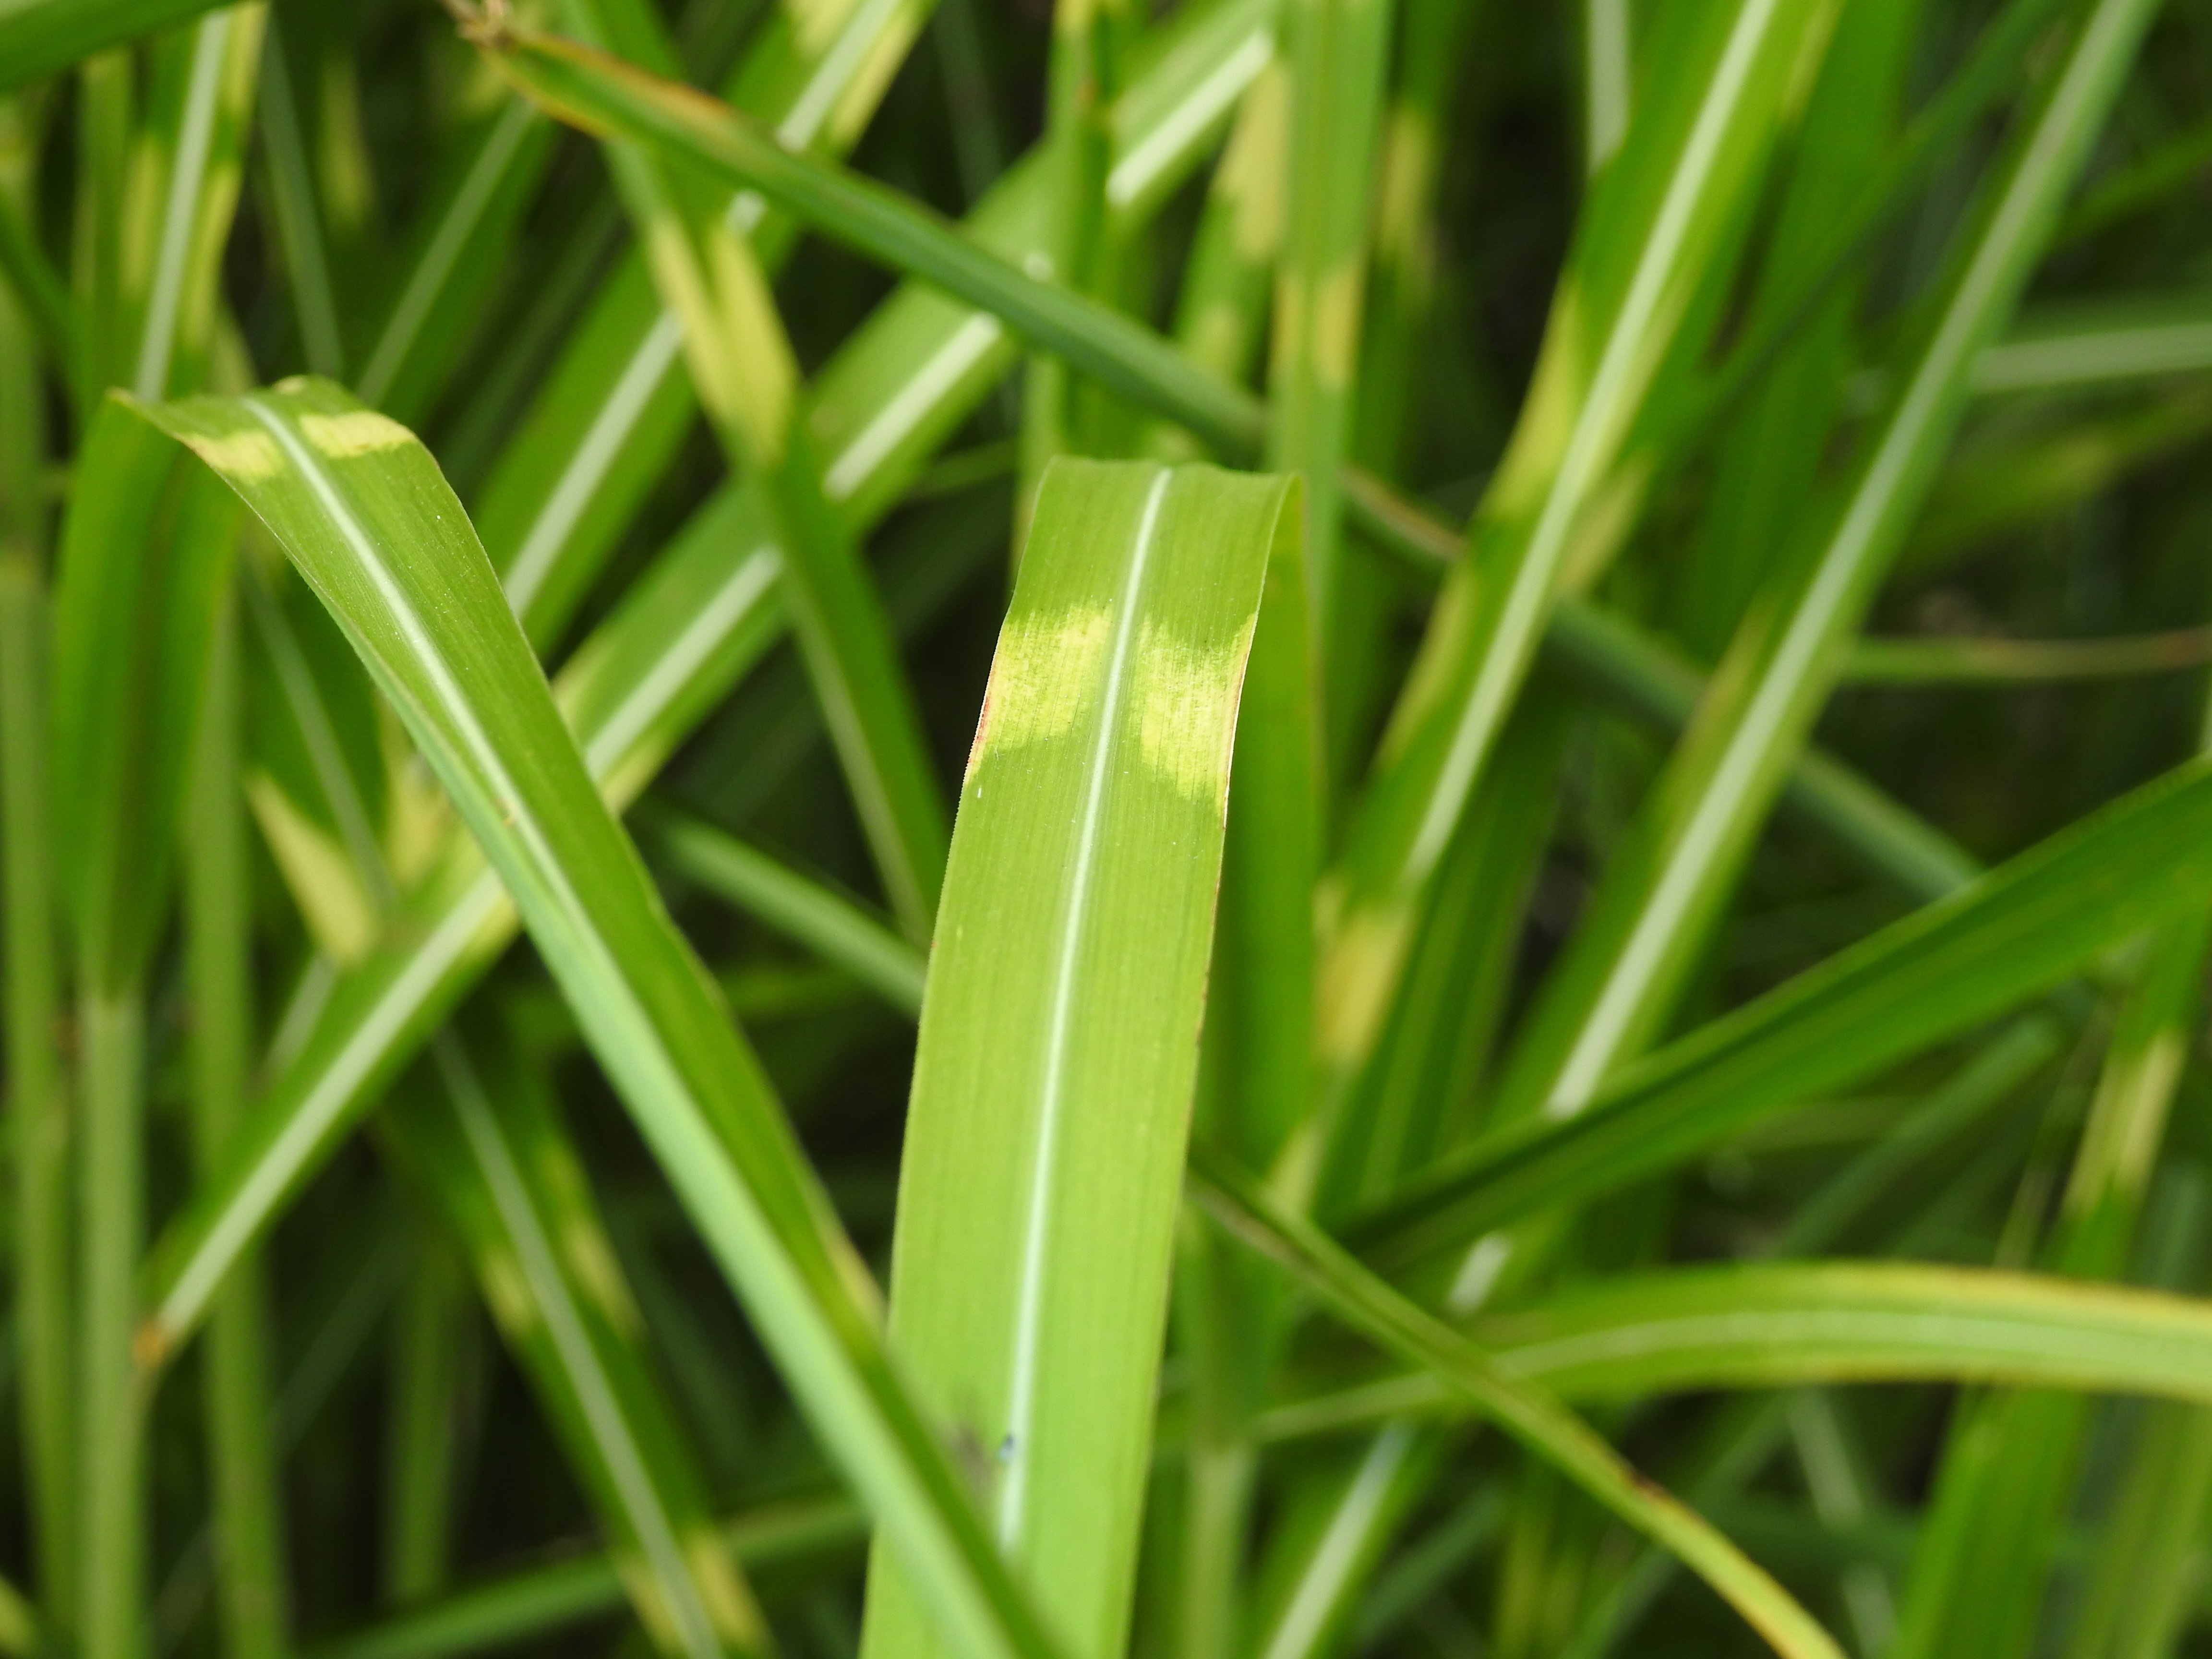
nature, grass, plant, lawn, meadow, leaf, flower, green, flora, leaves, background, wallpaper, bamboo, macro photography, flowering plant, zebra grass, elephant grass, grass family, plant stem, land plant, hierochloe